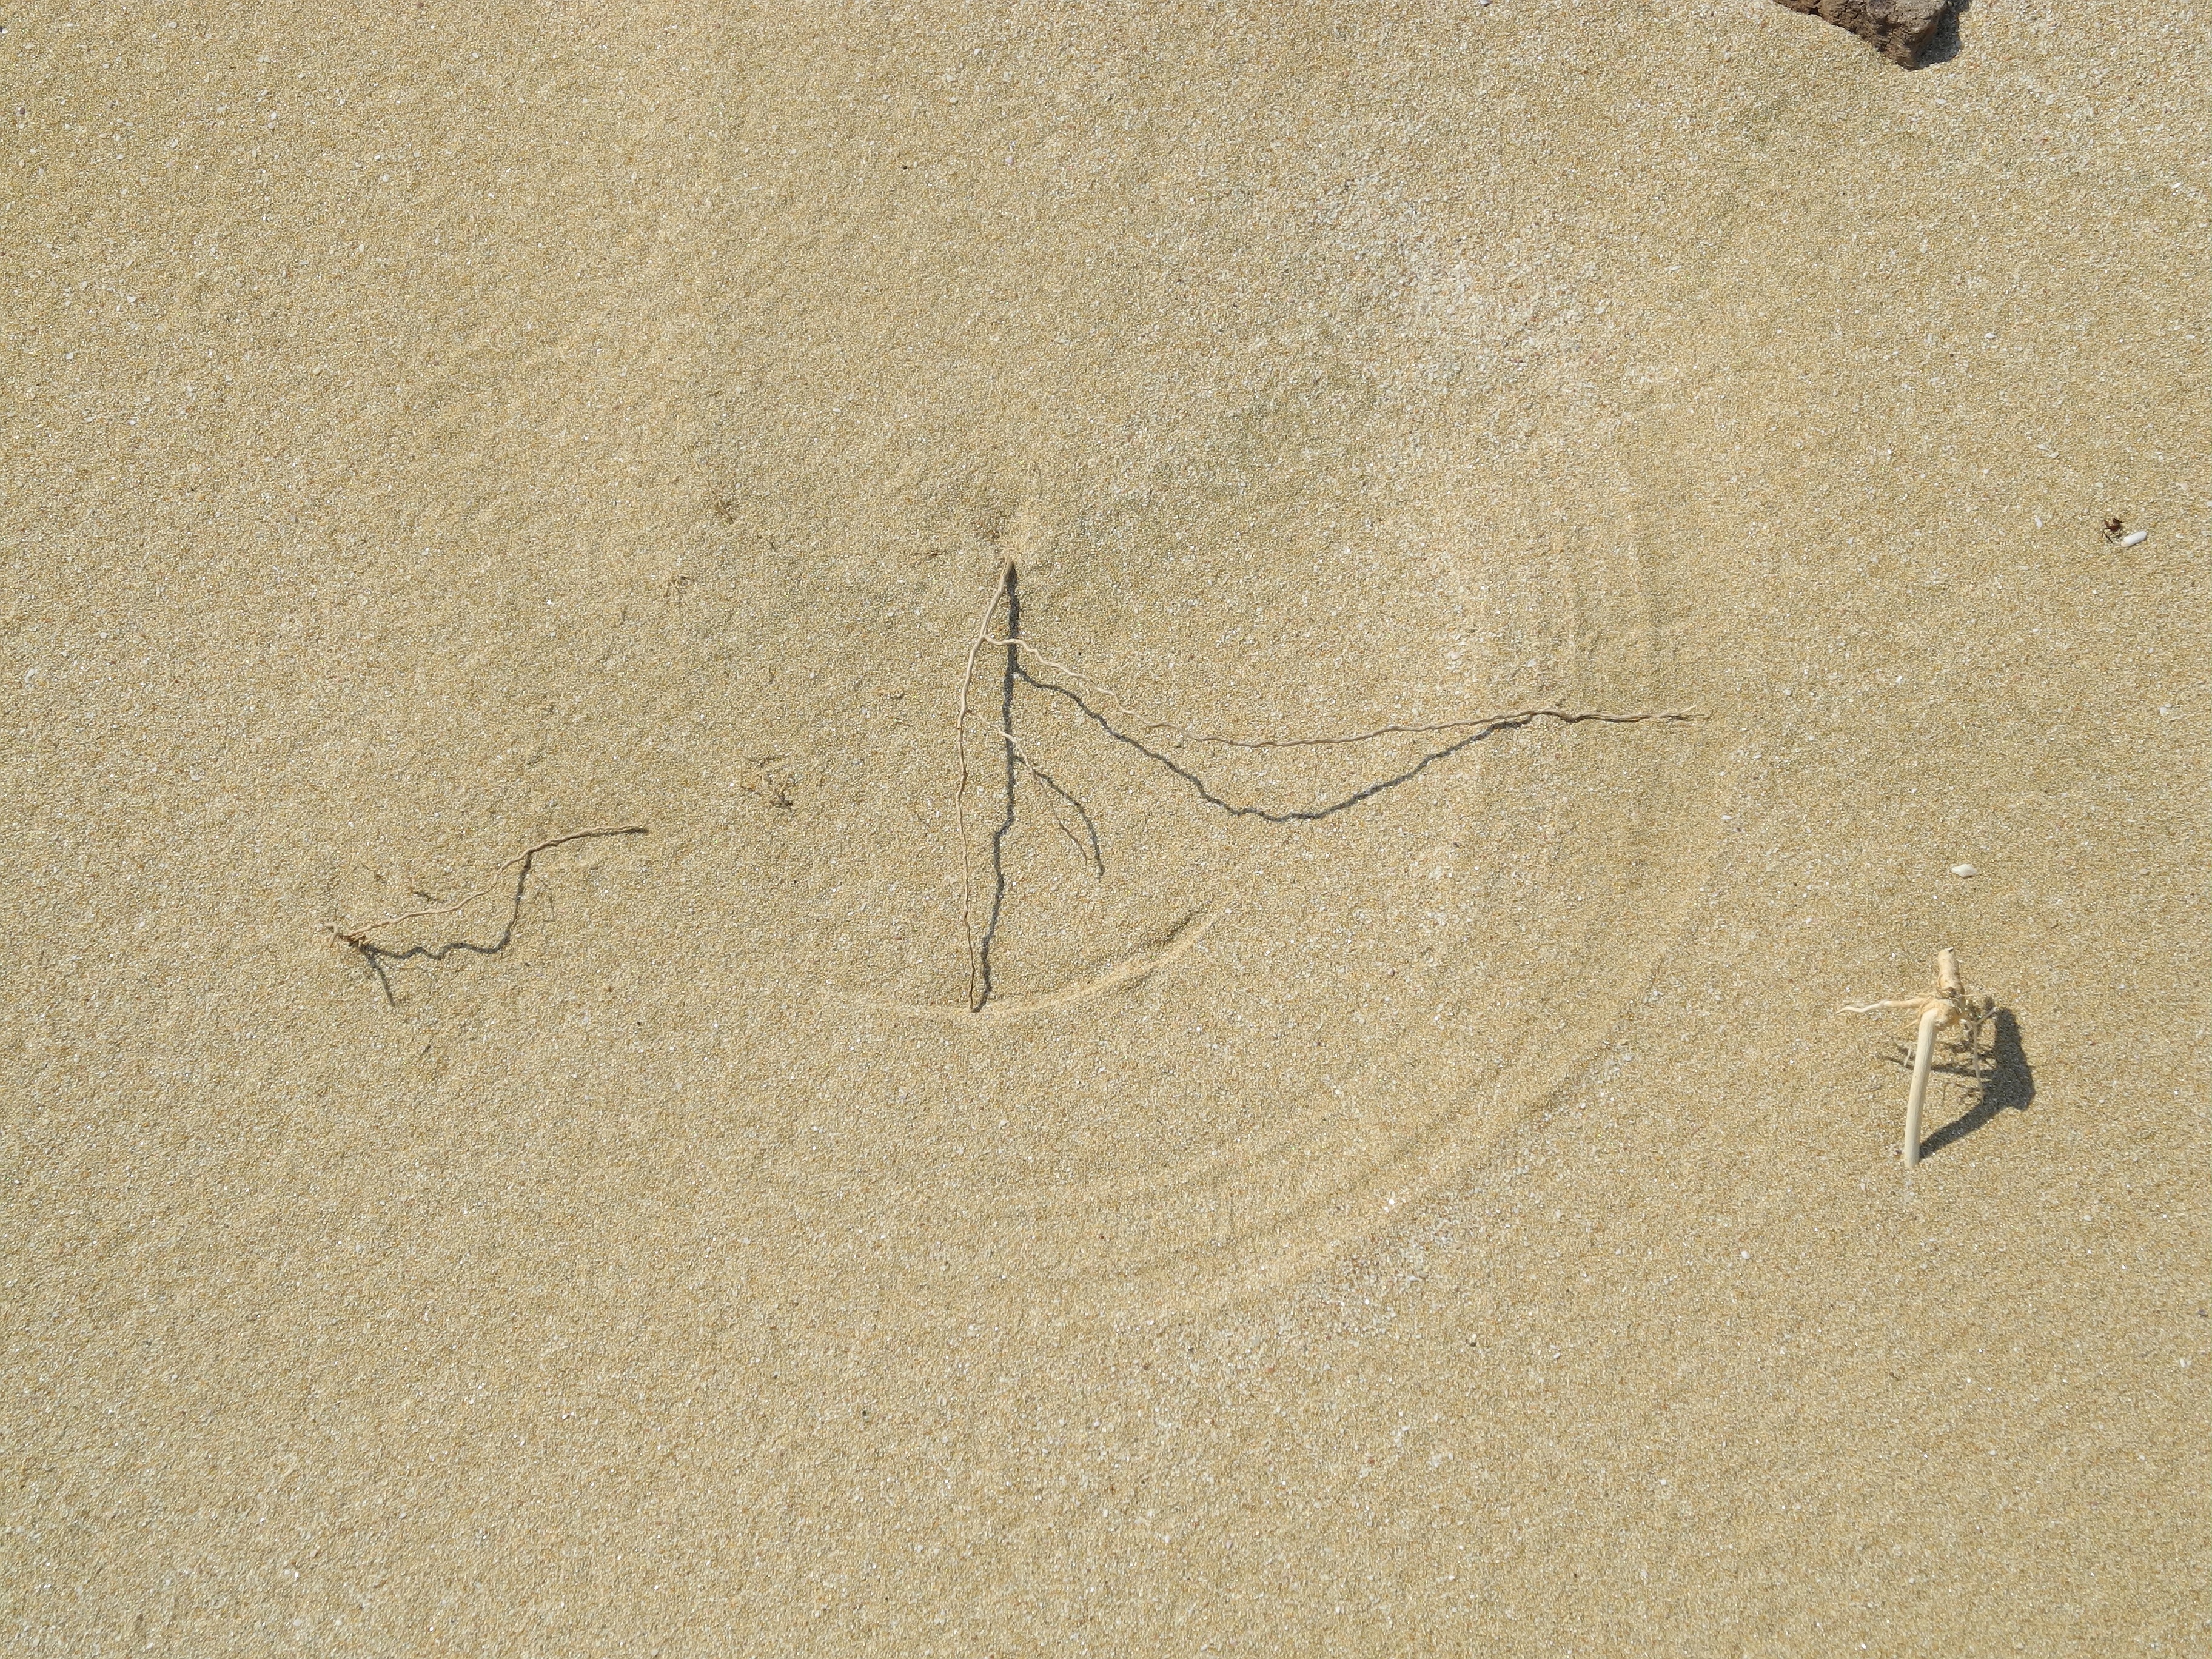
sand, wood, floor, wall, europe, line, nikon, material, shape, coolpix, p7100, nikonp7100, bulgaria, primorsko, flooring